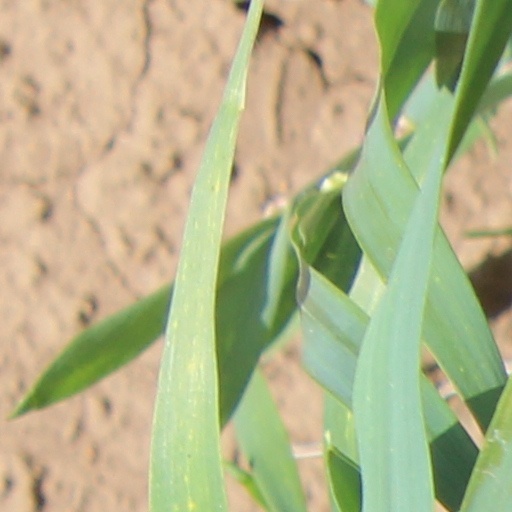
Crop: wheat